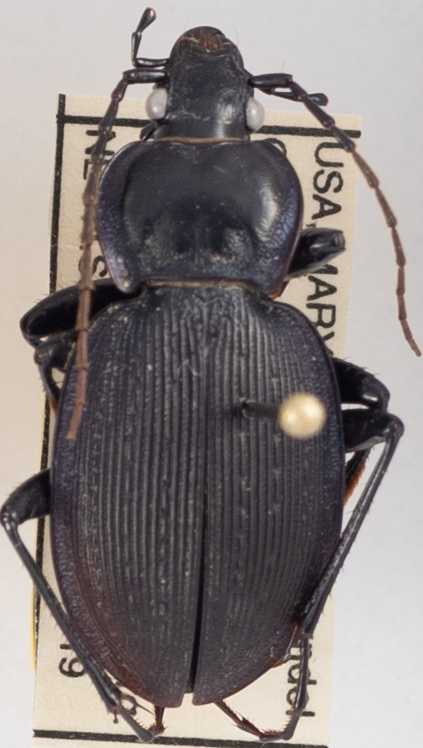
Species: Carabus goryi
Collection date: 2018-04-19
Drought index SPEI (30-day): -1.18
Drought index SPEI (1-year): -0.304
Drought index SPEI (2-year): -0.32